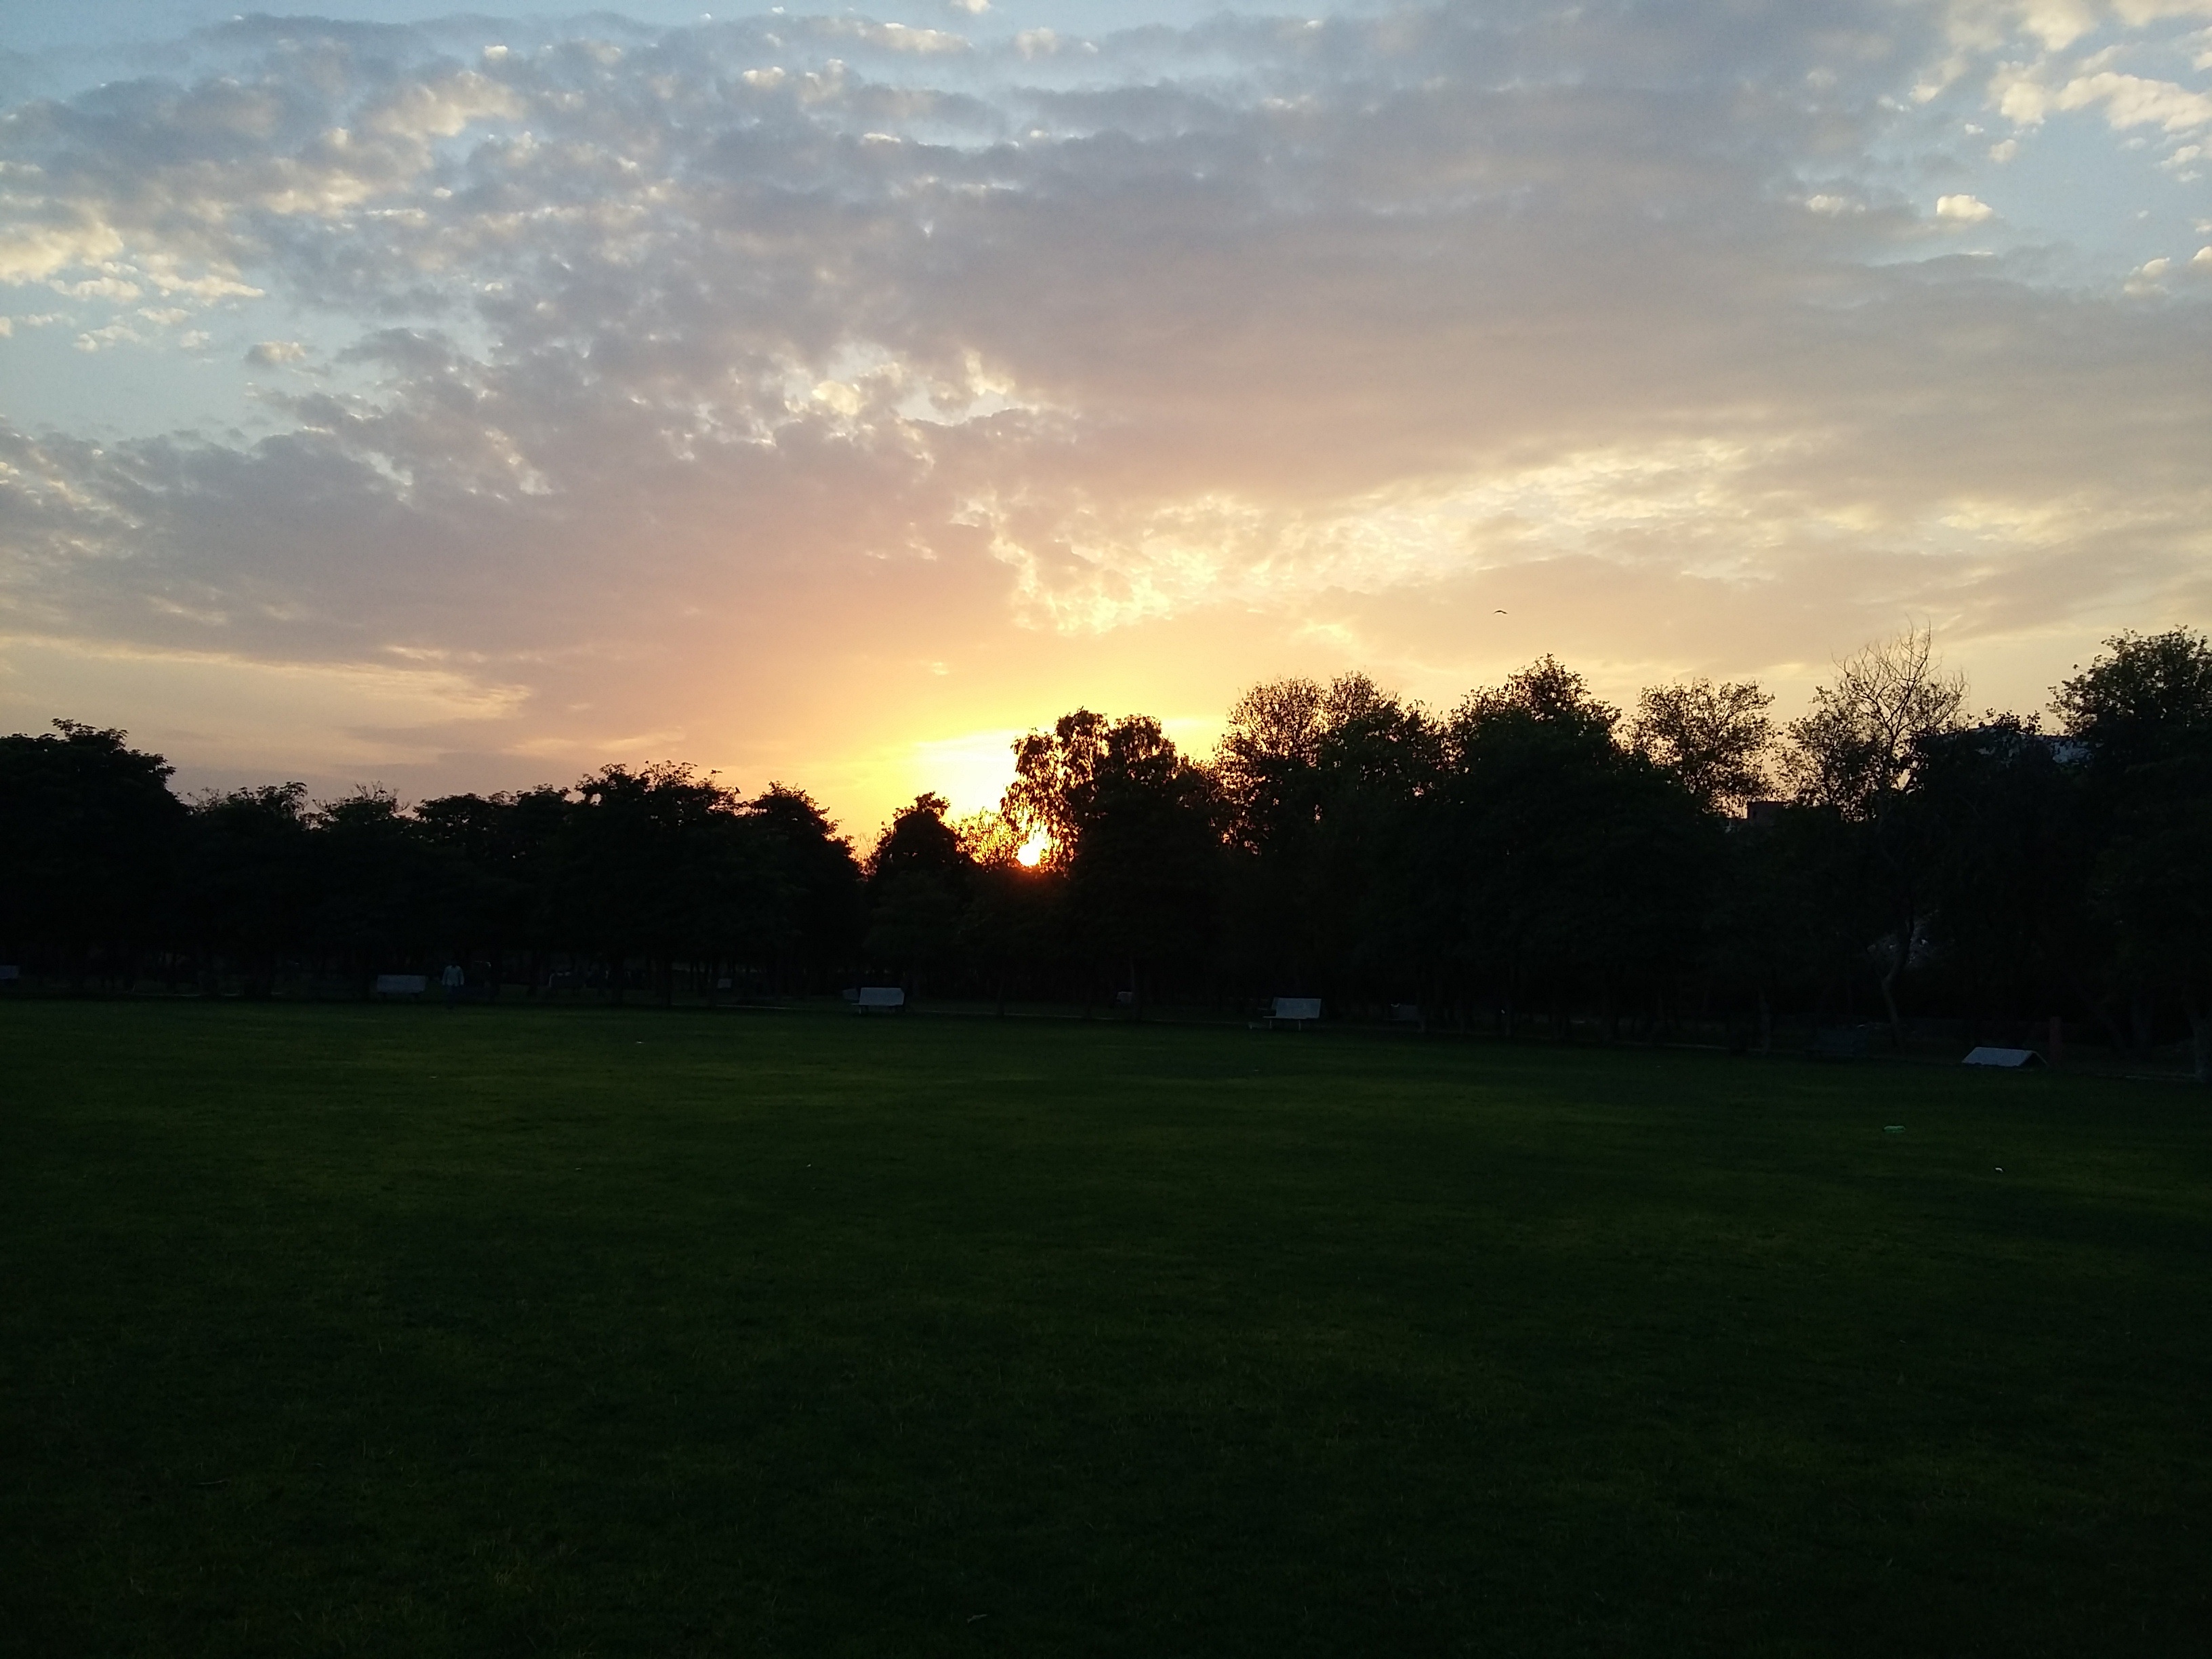
tree, nature, grass, horizon, light, cloud, structure, sky, sun, sunrise, sunset, field, meadow, sunlight, morning, dawn, dusk, evening, reflection